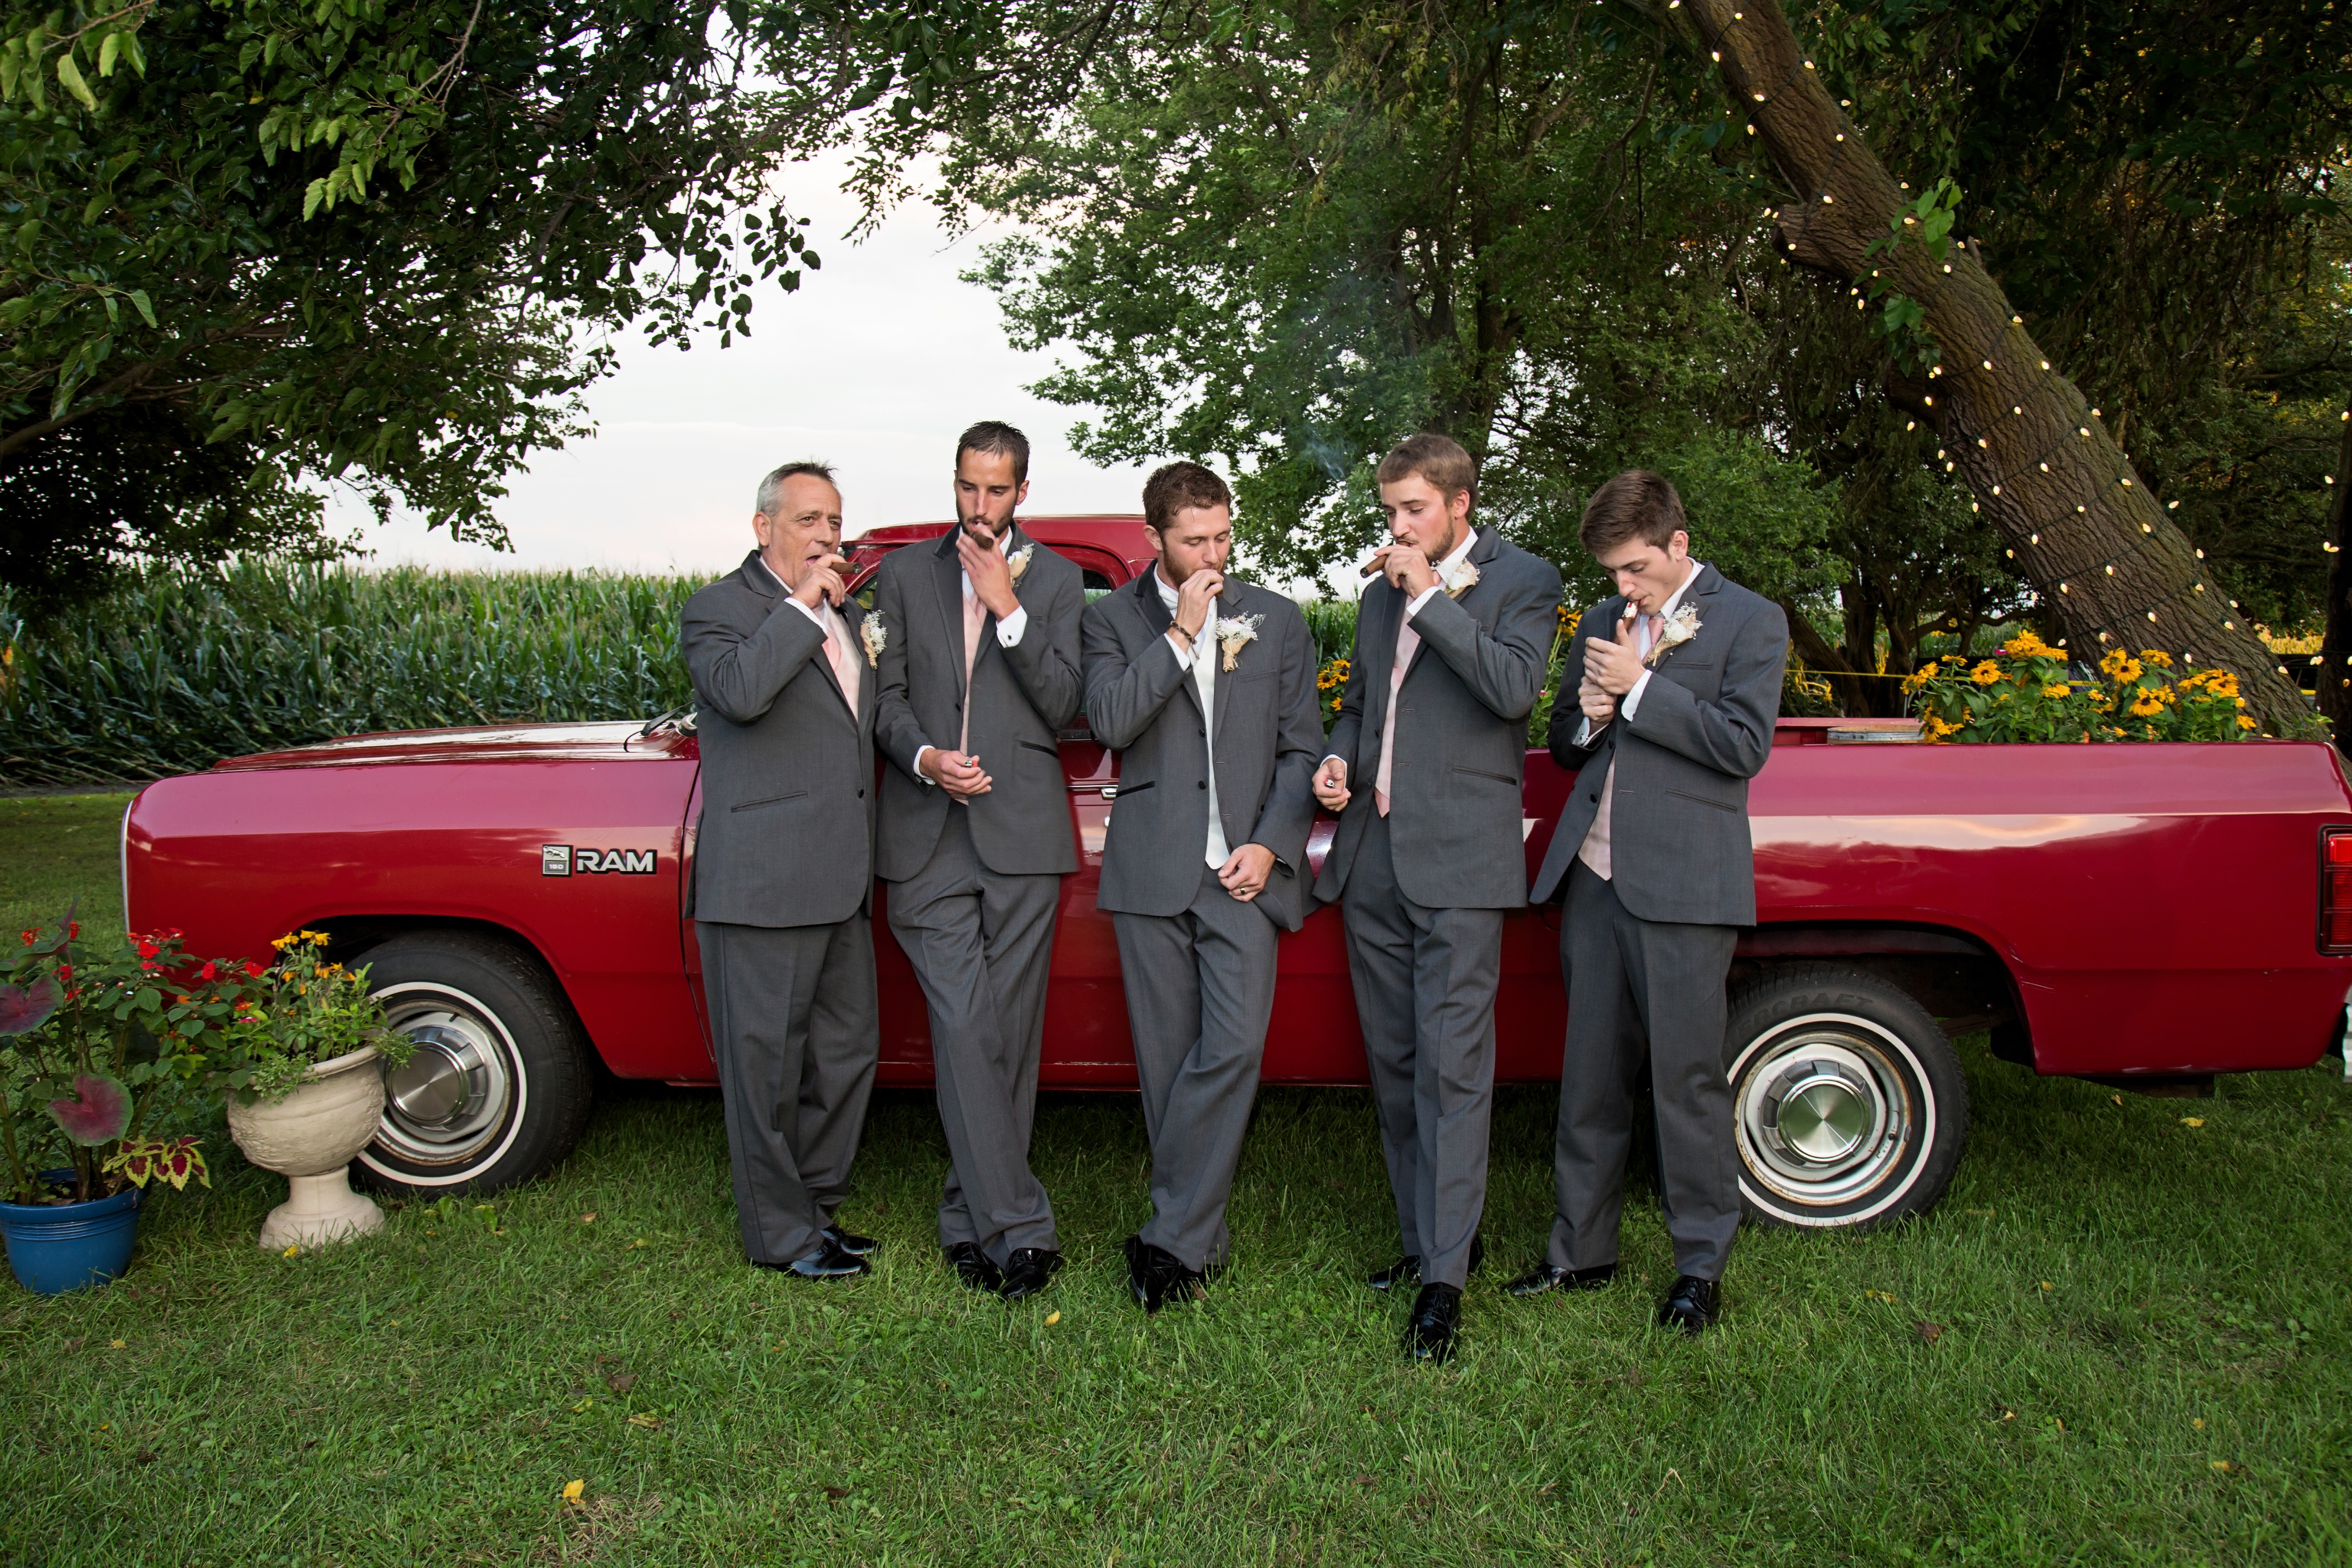
car, male, vehicle, wedding, groom, men, ceremony, friends, happy, cigar, celebrating, groomsman, wedding party, luxury vehicle